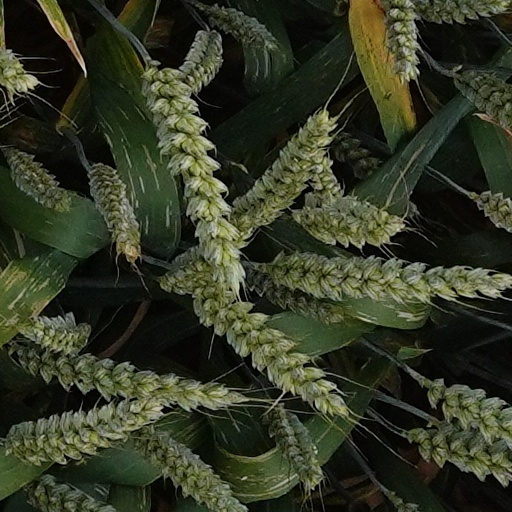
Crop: wheat